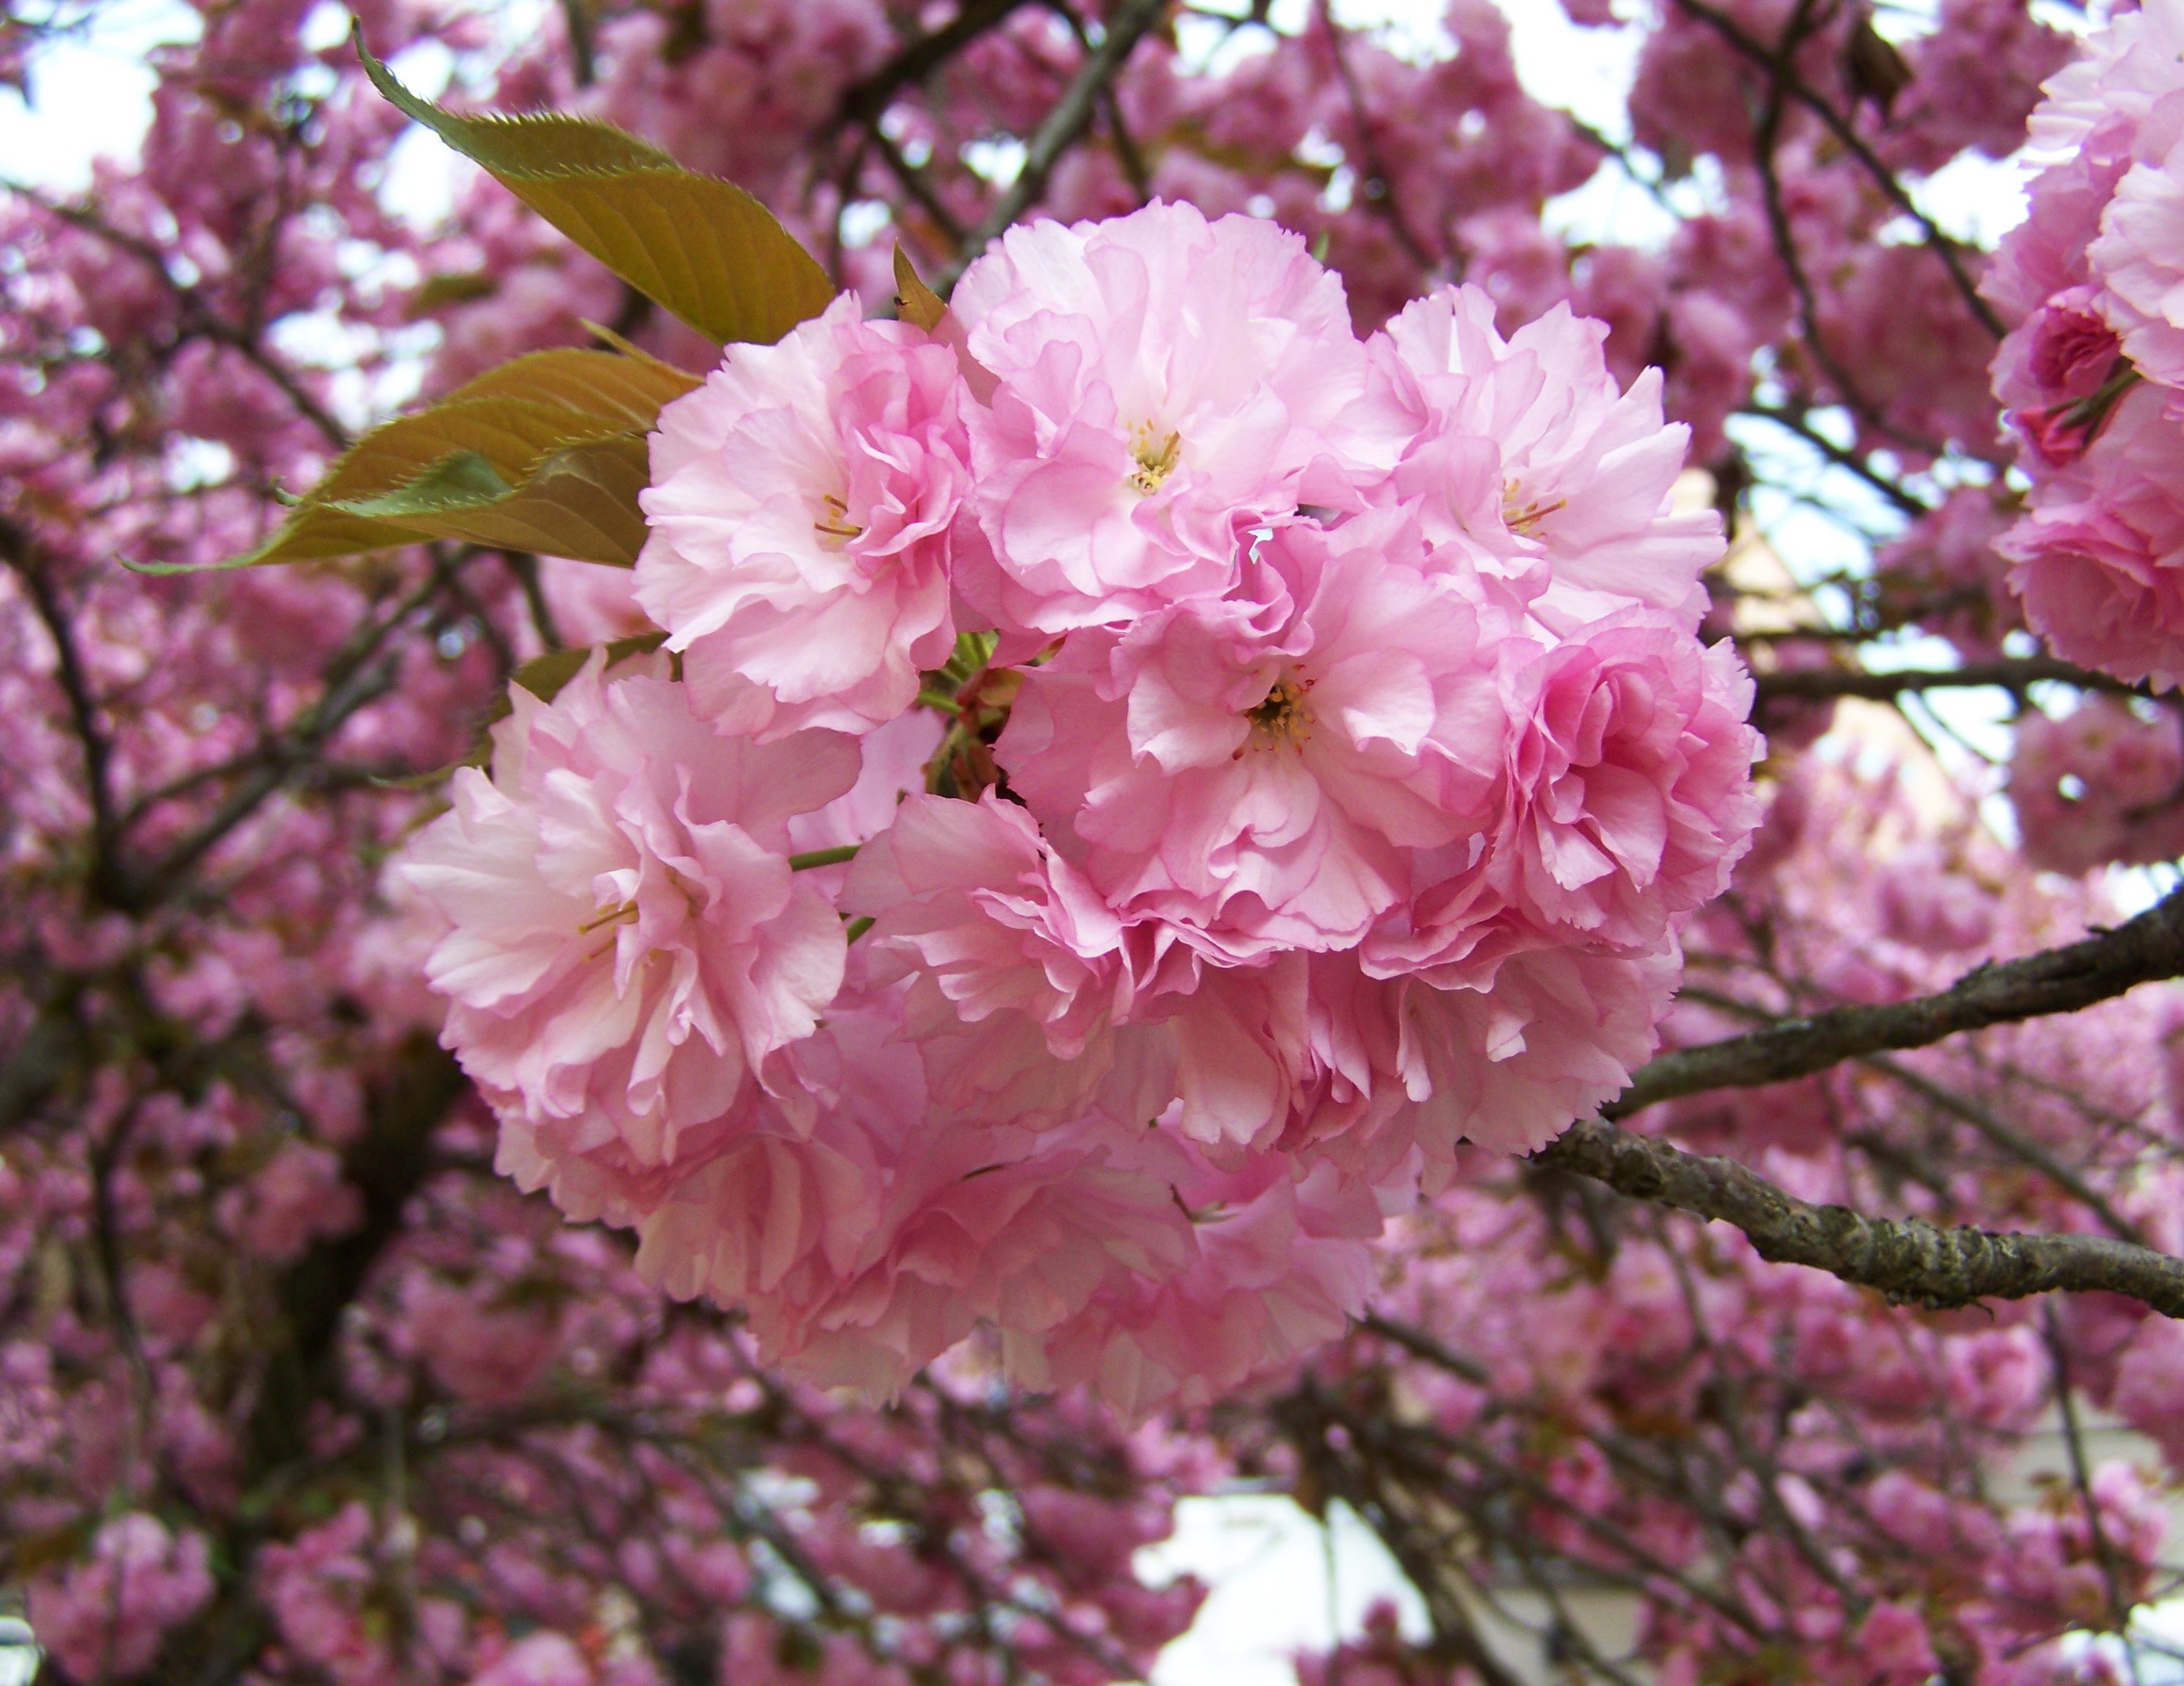
branch, blossom, plant, flower, petal, spring, produce, pink, cherry blossom, shrub, flowering plant, rose family, land plant, japanese ornamental cherry, pink inflorescences